Triebold Paleontology Incorporated

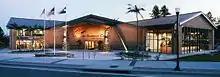
Rocky Mountain Dinosaur Resource Center viewed from US Highway 24 in Woodland Park, CO

Triebold Paleontology Incorporated was established in 1989 and is headed by Michael Triebold. The traveling exhibition, Savage Ancient Seas, was created and hosted in 2000 and Triebold started a subsidiary company to put its traveling exhibition business under a separate brand, Embedded Exhibitions, in 2001. In 2004, the Rocky Mountain Dinosaur Resource Center was opened as the world's first intentionally temporary fossil repository, TPI's new headquarters and as a natural history museum serving around 100,000 visitors annually.